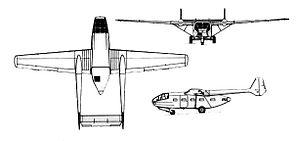
Le Gotha Go 242 est un planeur de transport du champ de bataille, construit en Allemagne entre 1941 et 1943.